Menstrual synchrony

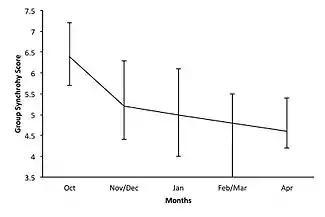
Group synchrony scores over time with 99% confidence intervals from McClintock's study (an approximation of Fig 1). In October, the mean onset difference was about 6.5 days and by the end of the study the mean onset difference decreased by almost 2 days.

McClintock's study consisted of 135 female college students who were 17 to 22 years old at the time of the study. They were all residents of a single dormitory, which had four main corridors. The women were asked when their last and second to last menstrual period had started three times during the academic year (which ranged from September to April). They also were asked who (other women in the dormitory) they associated with most and how often each week they associated with males. From these data, McClintock placed women into pairs of close friends and roommates and she also placed them into groups of friends ranging in size from 5 to 10 women. She reported statistically significant synchrony for both her pairwise sorting of women and her group sorting of women. That is, whether women were placed into pairs of close friends and roommates or whether they were placed into larger groups of friends, she reported that they synchronized their menstrual cycles. She also reported that the more often women associated with males, the shorter their menstrual cycles were. She speculated that this may be a pheromone effect paralleling the Whitten effect in mice but that it could not explain menstrual synchrony among women. Finally, she speculated that there could be a pheromone mechanism of menstrual synchrony similar to the Lee-Boot effect in mice.